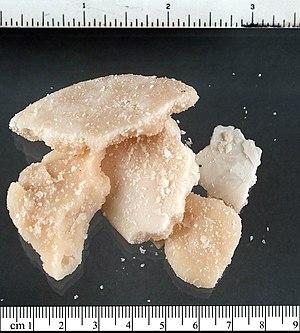
Une drogue est un composé chimique, biochimique ou naturel, capable d'altérer une ou plusieurs activités neuronales et/ou de perturber les communications neuronales. La consommation de drogues par l'homme – afin de modifier ses fonctions physiologiques ou psychiques, ses réactions physiologiques et ses états de conscience – n'est pas récente. Certaines drogues peuvent engendrer une dépendance physique ou psychologique. L'usage de celles-ci peut avoir pour conséquences des perturbations physiques ou mentales. Pour désigner les substances ayant un effet sur le système nerveux, il est plus généralement question de psychotrope.
Le crack est inscrit sur la liste des stupéfiants et est la dénomination que l'on donne à la forme base libre de la cocaïne. Par ailleurs, ce dernier terme est en fait trompeur, car le mot cocaïne désigne en réalité le chlorhydrate de cocaïne.